Tom Williams (rugby union, born 1859)

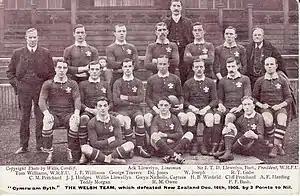

After his playing career had ended, Williams became heavily involved in the Welsh Rugby Union, the governing body of rugby in Wales. Williams had a background suited to the running and administration of sporting organisations, being one of the founders of Llwynypia RFC in 1891. Then at a lower level he became Secretary of the "Rhondda, Ferndale and Aberdare league", later to become the Glamorgan League. He took up a position as an administrator for the Mid-District area within the WRU, a role he would occupy from 1899 to 1910, before being made a life vice president. Williams was made a national selector in 1901, a role he held until 1908, and was seen as the most influential Welsh selectors of the day.